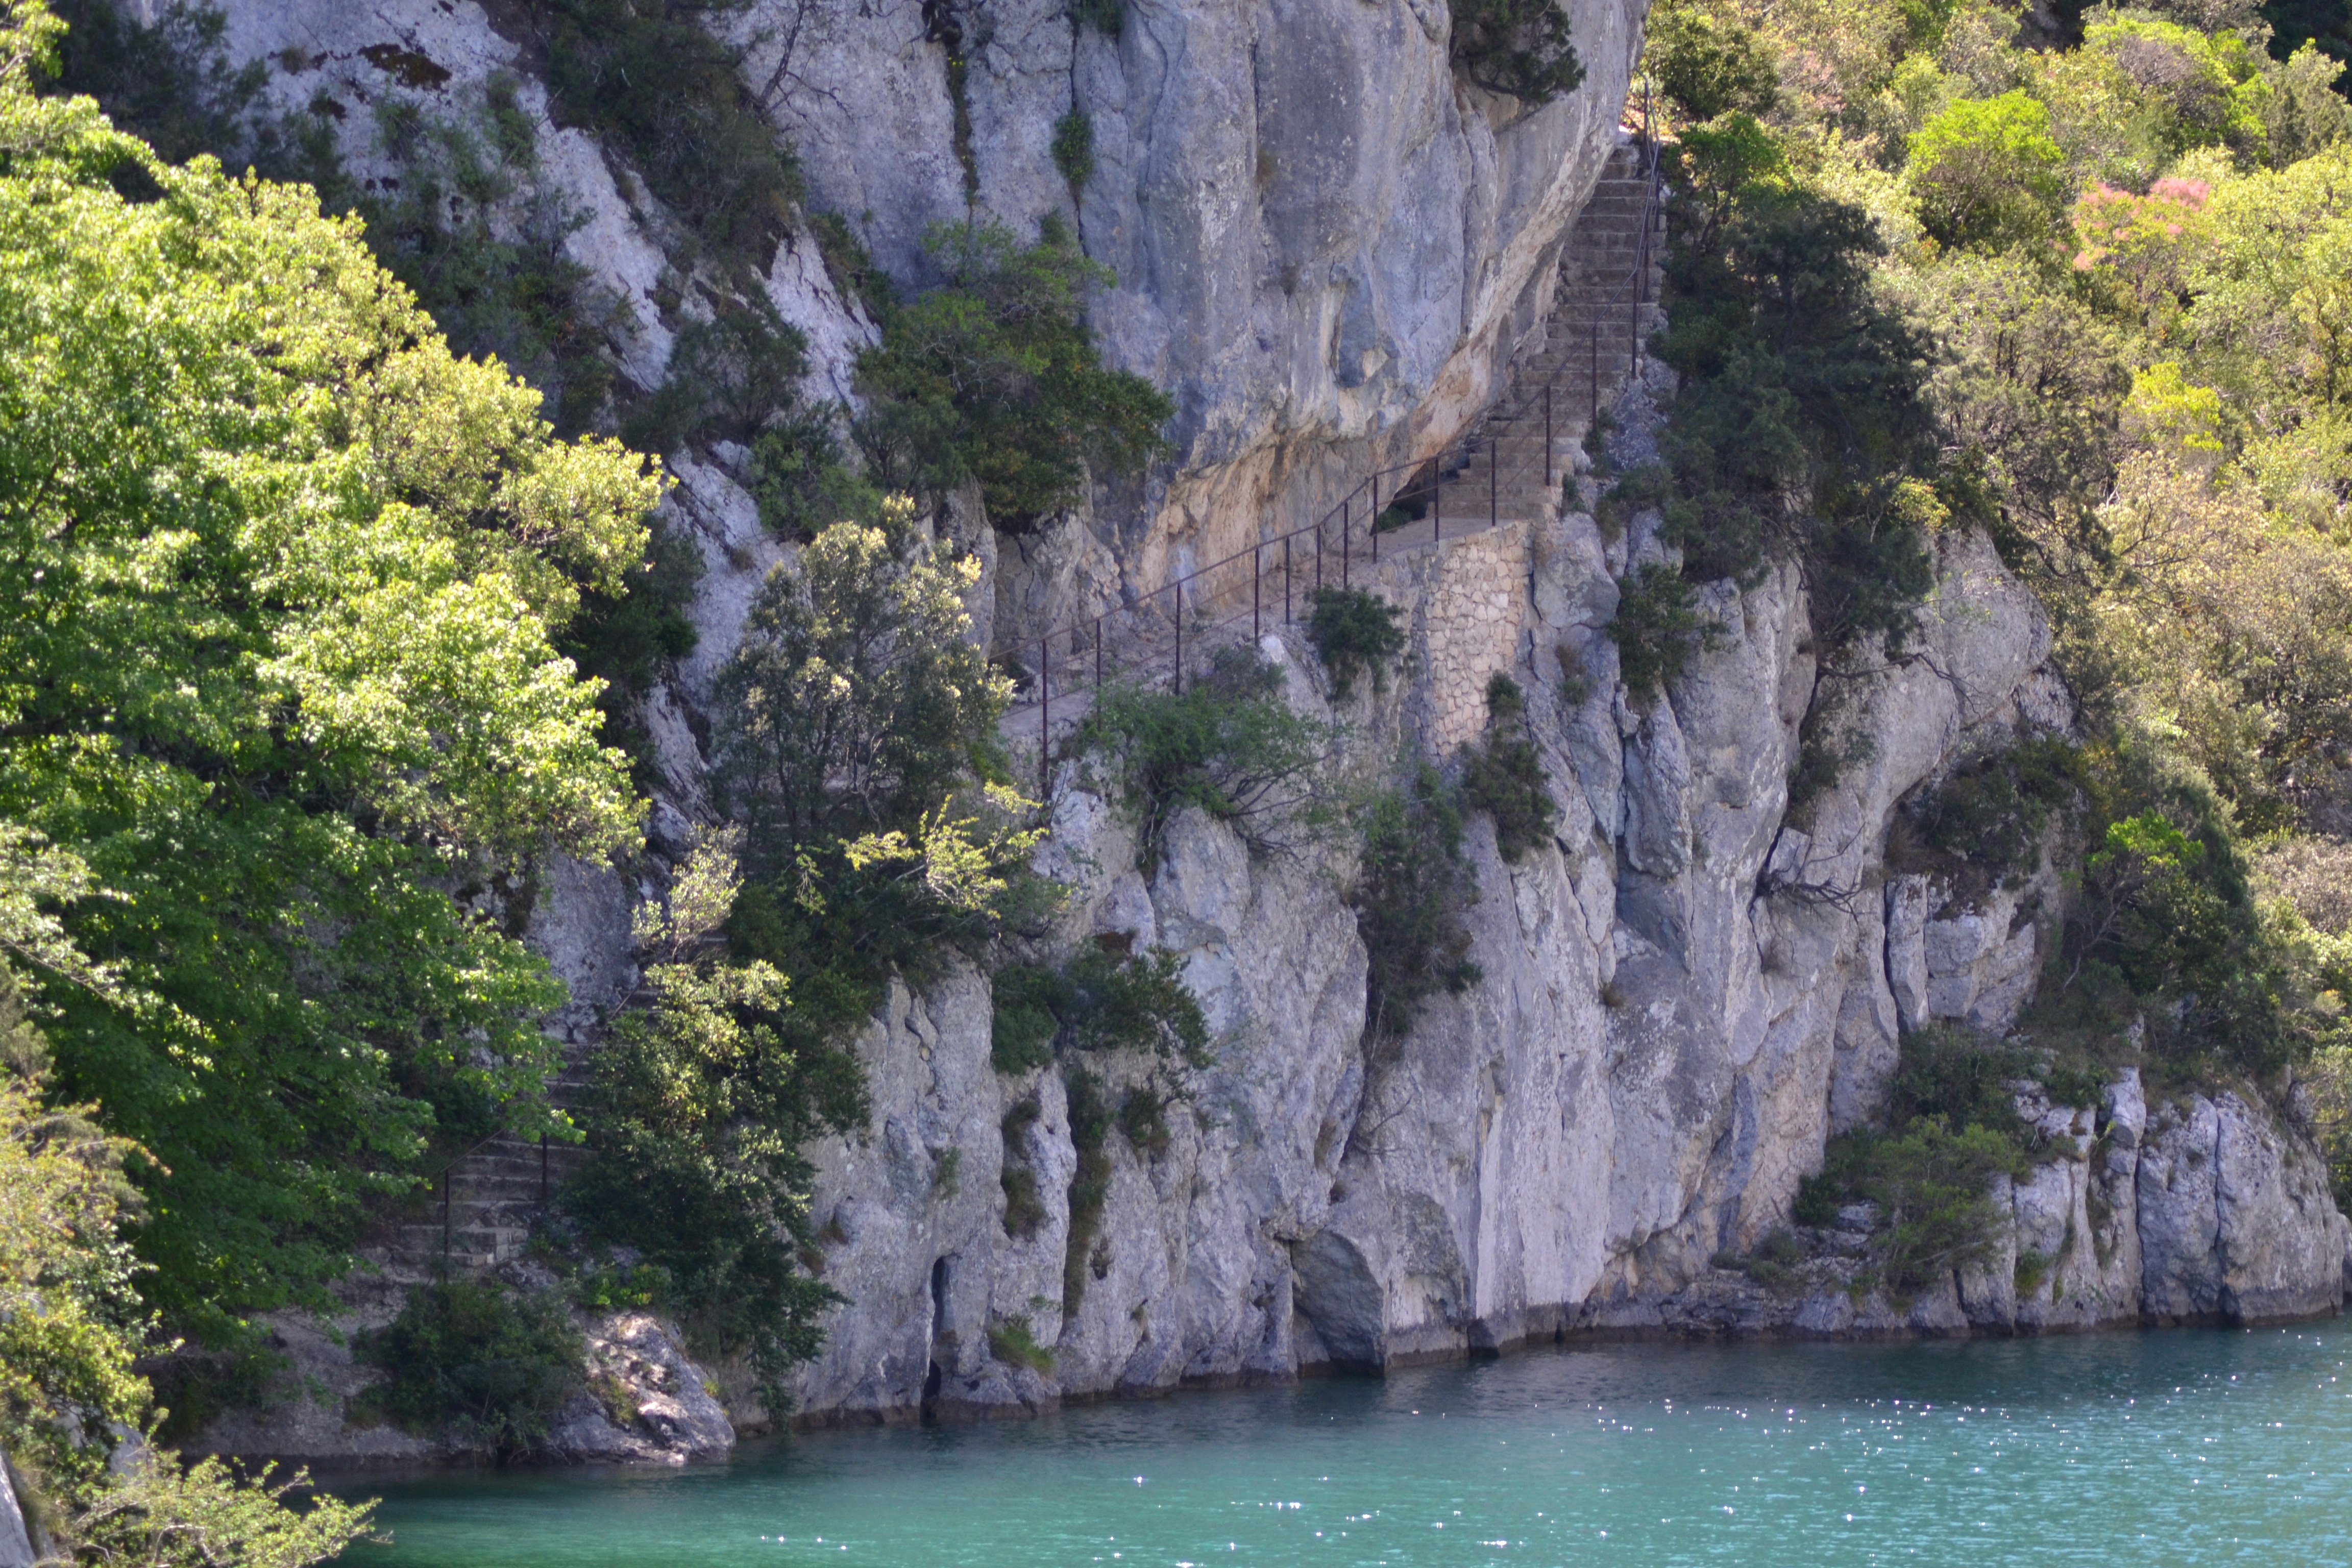
hiking, formation, cliff, france, fjord, terrain, ravine, provence, away, water feature, landform, south of france, quinson, small verdon